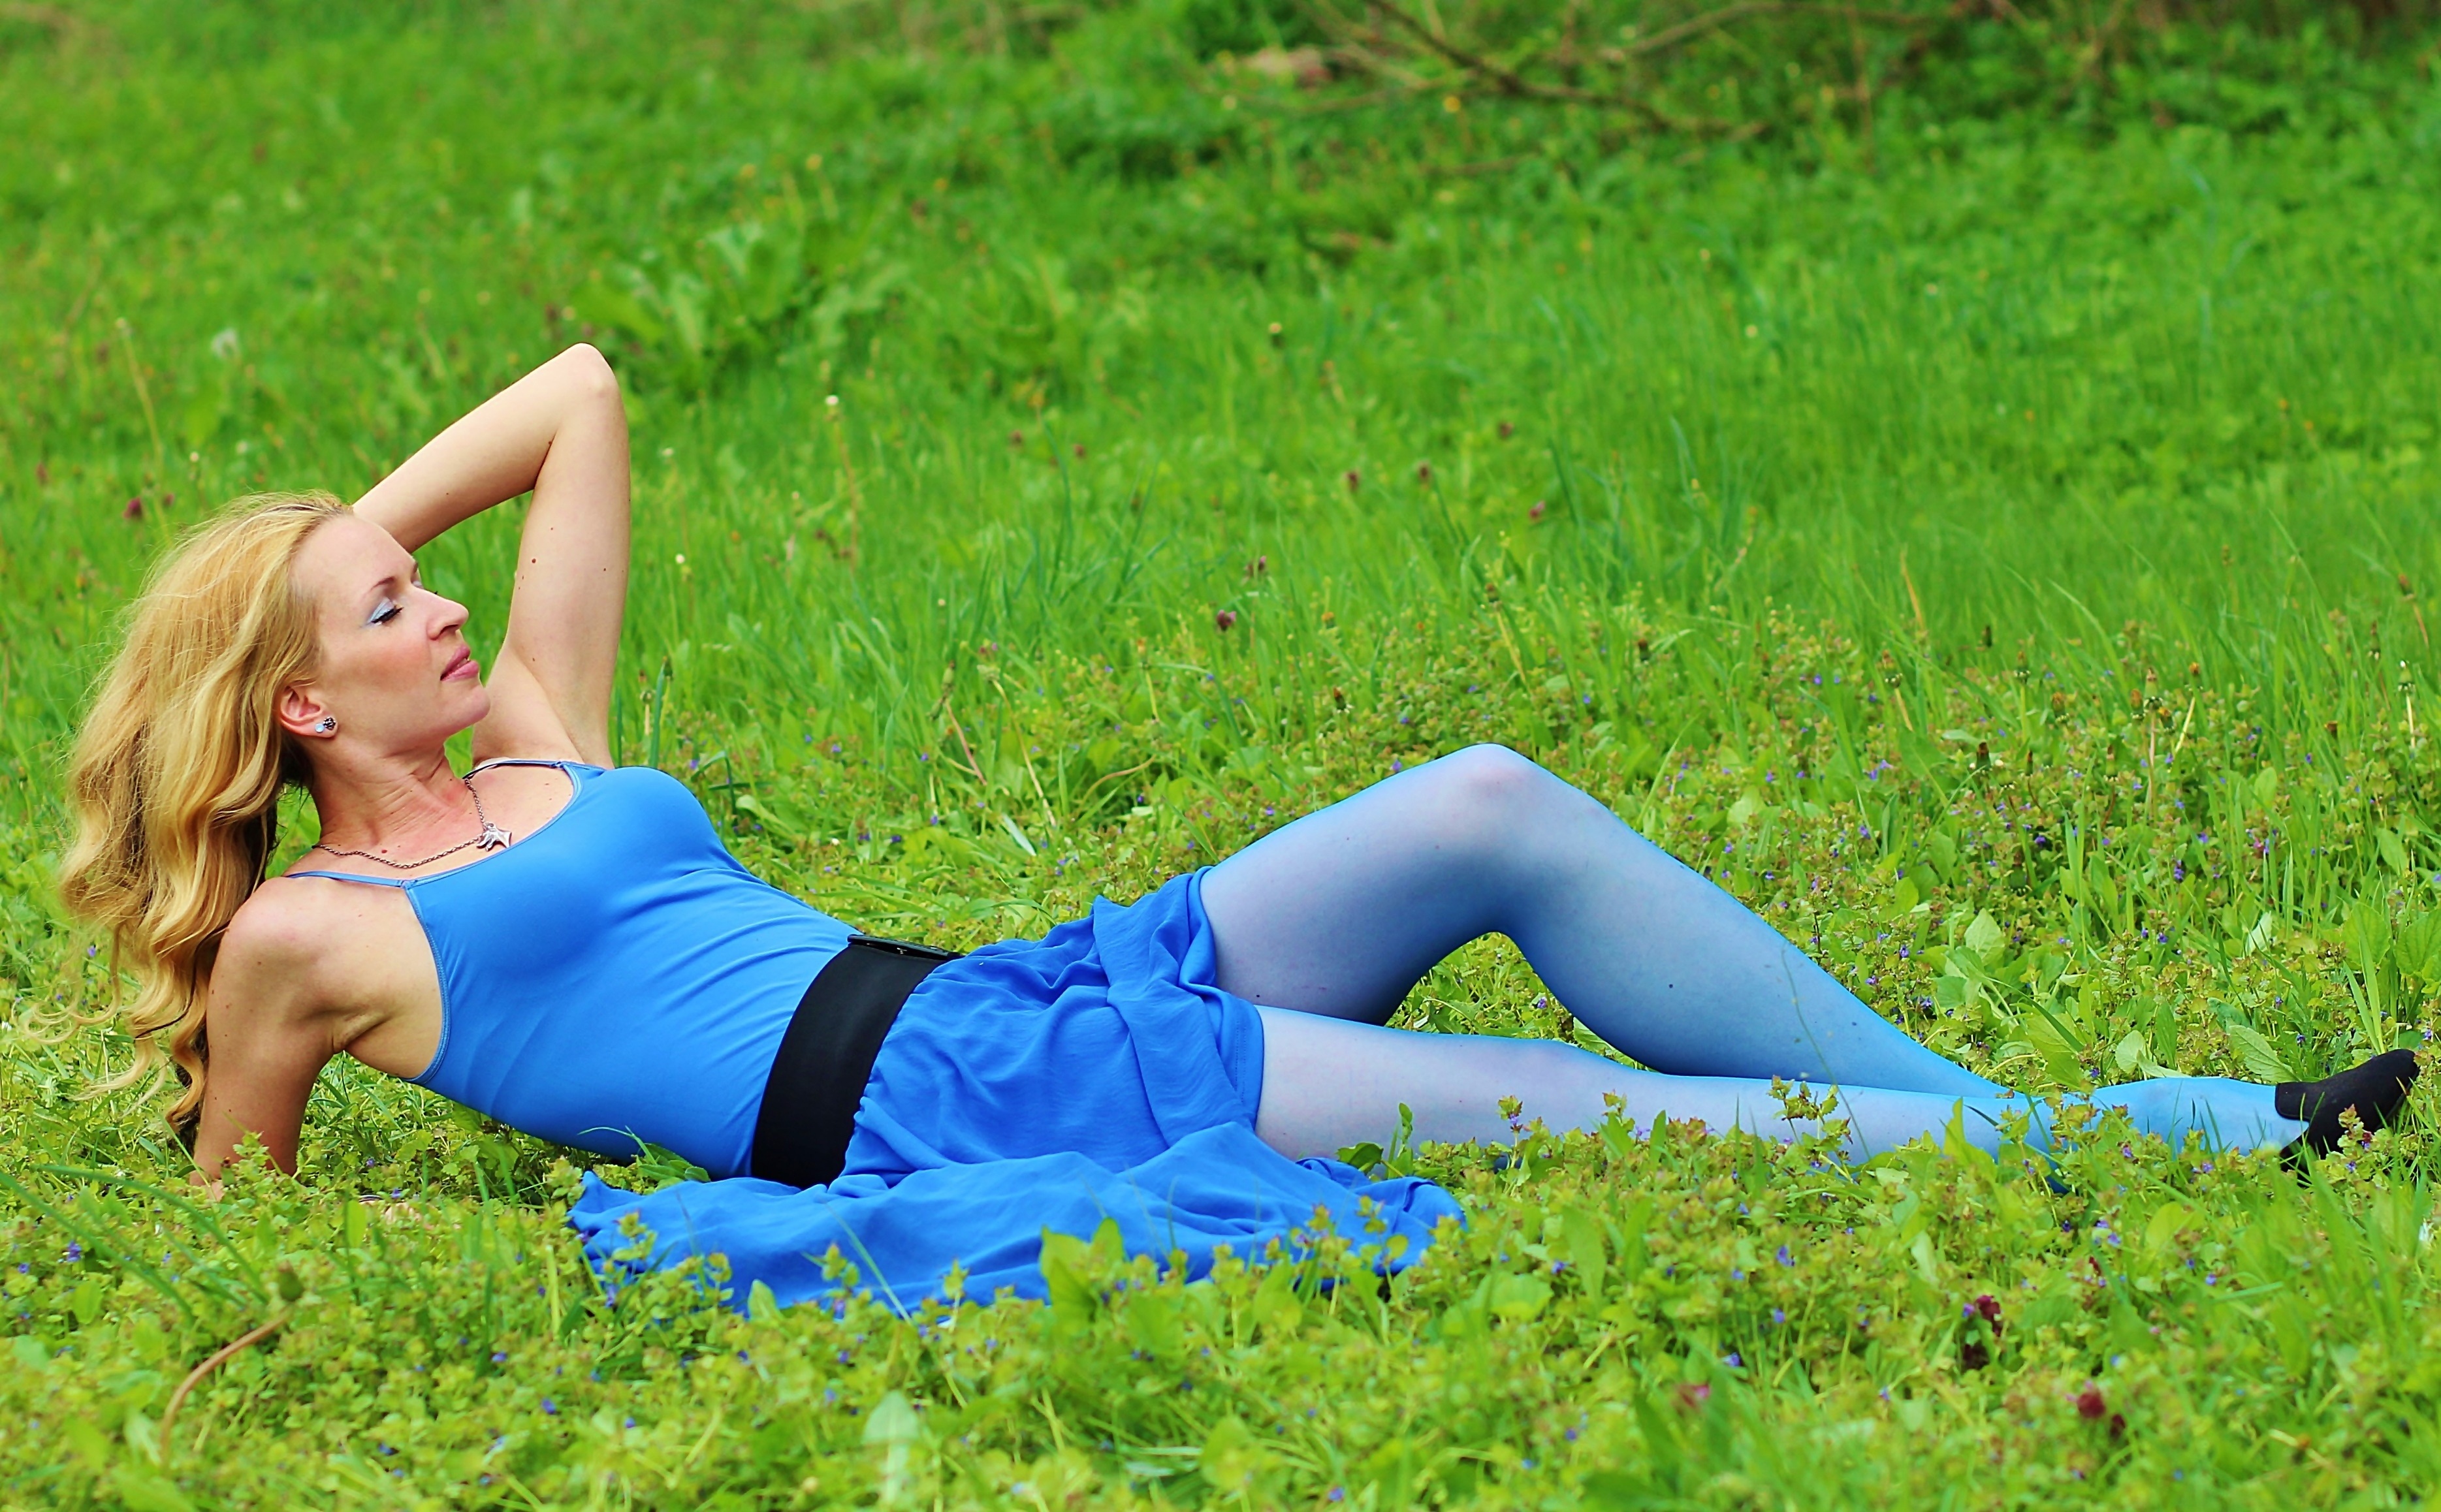
grass, person, field, lawn, meadow, spring, green, sitting, leisure, outdoors, dream, sports, beauty, lie, green grass, physical exercise, blonde woman, human positions, human action, physical fitness